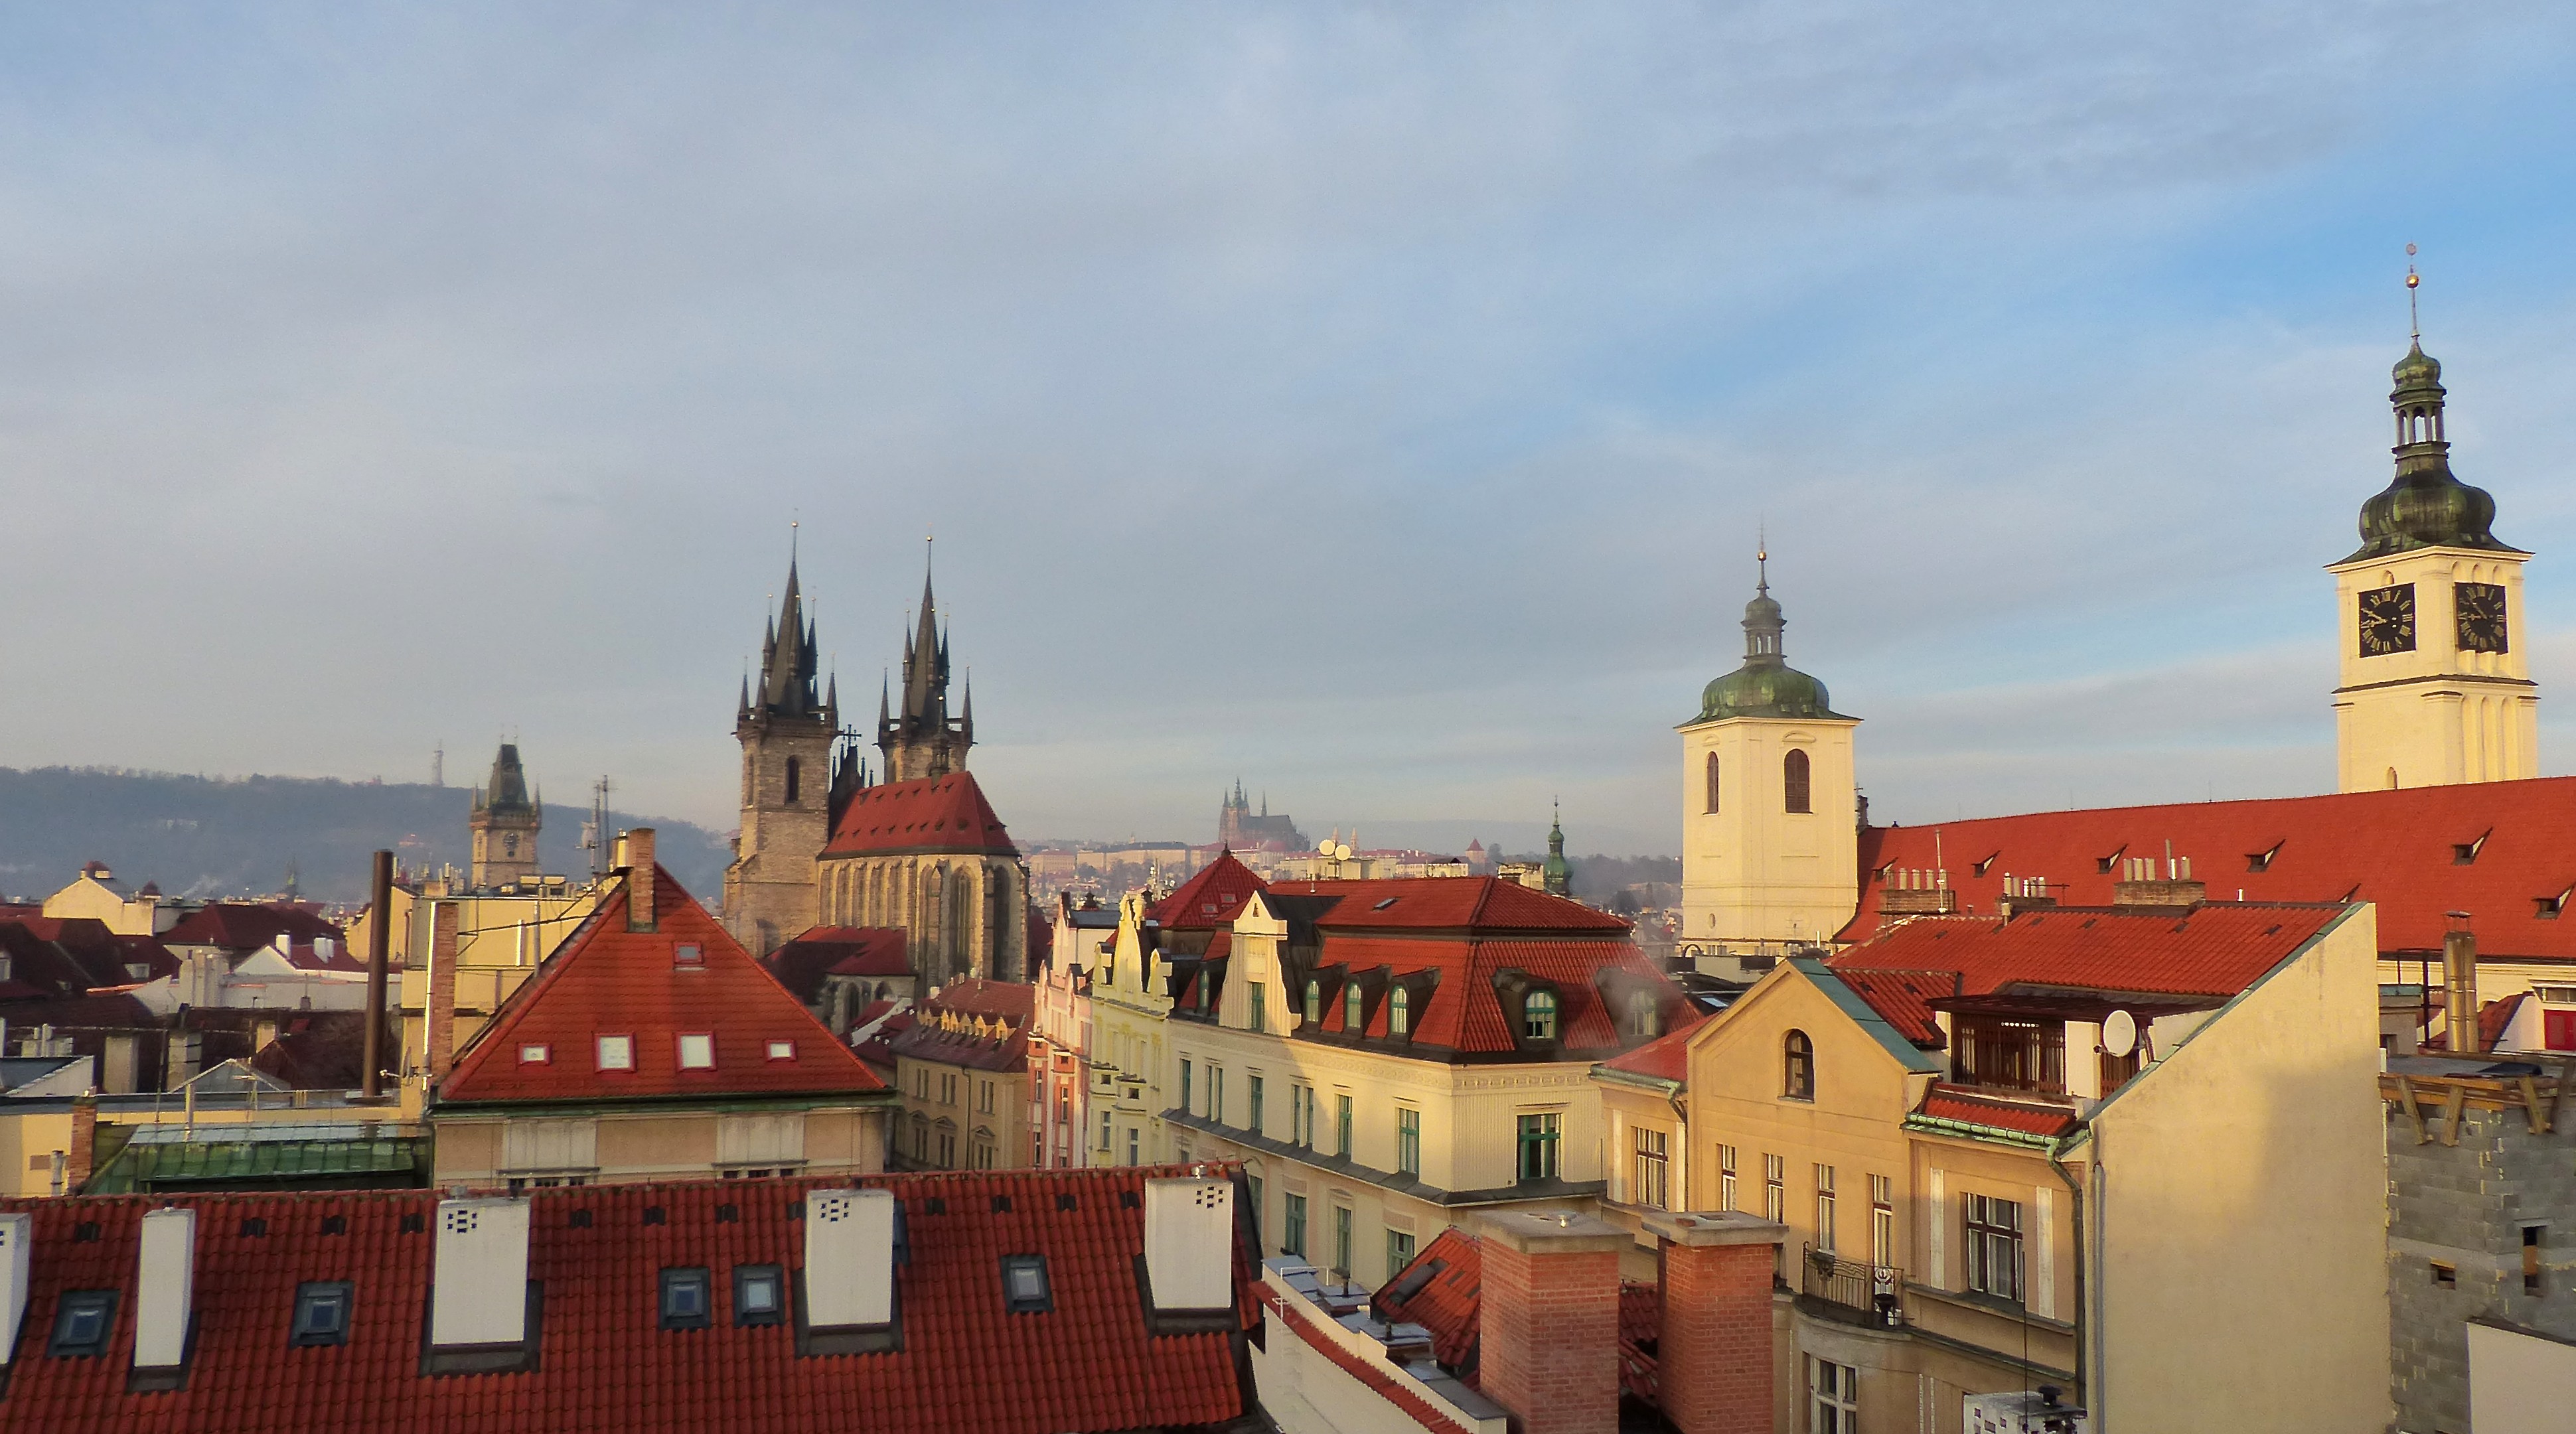
winter, morning, town, building, chateau, palace, cityscape, travel, europe, tower, castle, landmark, church, prague, tourism, place of worship, spires, monastery, czech, praha, tyn, roofs, historic site